Action of 9 September 1796

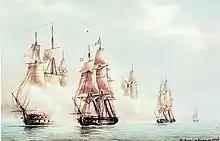
Illustration of the battle

The action of 9 September 1796 was an inconclusive minor naval engagement between small French Navy and British Royal Navy squadrons off northwestern Sumatra, near Banda Aceh, during the French Revolutionary Wars. The French squadron comprised six frigates engaged in commerce raiding against British trade routes passing through captured parts of the Dutch East Indies, and posed a considerable threat to the weakened British naval forces in the region. The British force consisted of two 74-gun ships of the line hastily paired to oppose the eastward advance of the French squadron.